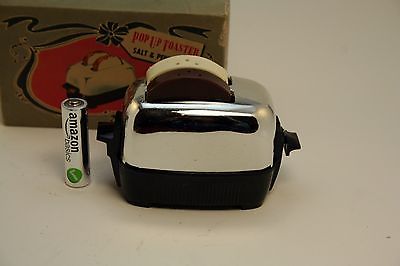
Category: toaster